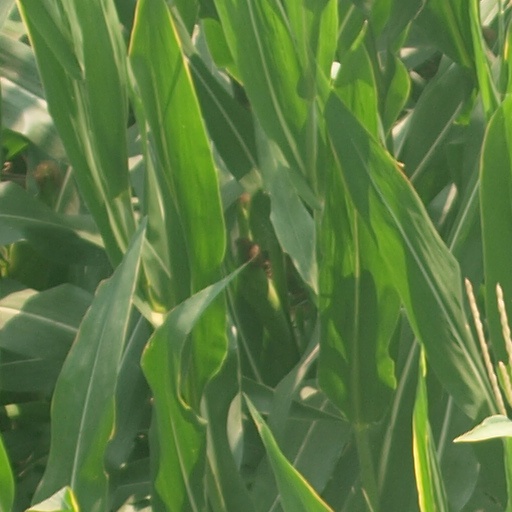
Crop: maize; corn